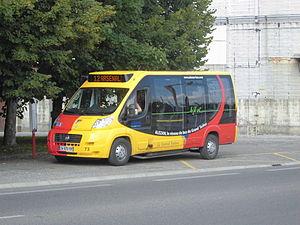
Bus sur le réseau Alezan de Tarbes sur la ligne 12 à l'arrêt Cinémas.
Alezan, est le réseau de transport en commun desservant 12 des communes de la Communauté d'agglomération Tarbes-Lourdes-Pyrénées.